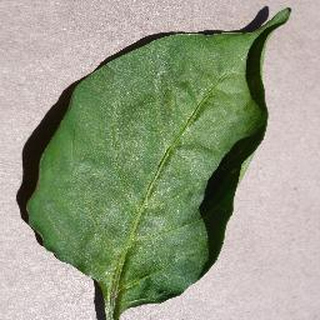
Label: healthy_bell_pepper